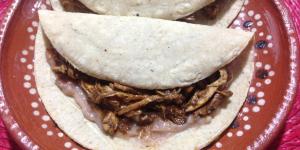
pollo deshebrado con mole